Henriette Caillaux

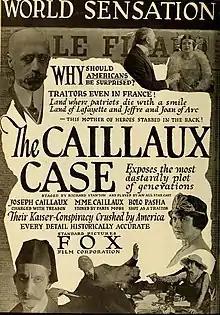
1918 ad for "The Caillaux Case" in "Motion Picture World"

In 1918, an American silent film, "The Caillaux Case", was released by Fox Film. Directed by Richard Stanton, it featured Madlaine Traverse as Henriette Caillaux and Eugene Ormonde as Gaston Calmette. The film portrays both Henriette Caillaux and her husband as pro-German conspirators and traitors to France. Before and during World War I, Joseph Caillaux had been an advocate of peaceful compromise with Germany, and at the end of 1917 while the war was still going on, he was charged and convicted of treason. The film was not a financial success.